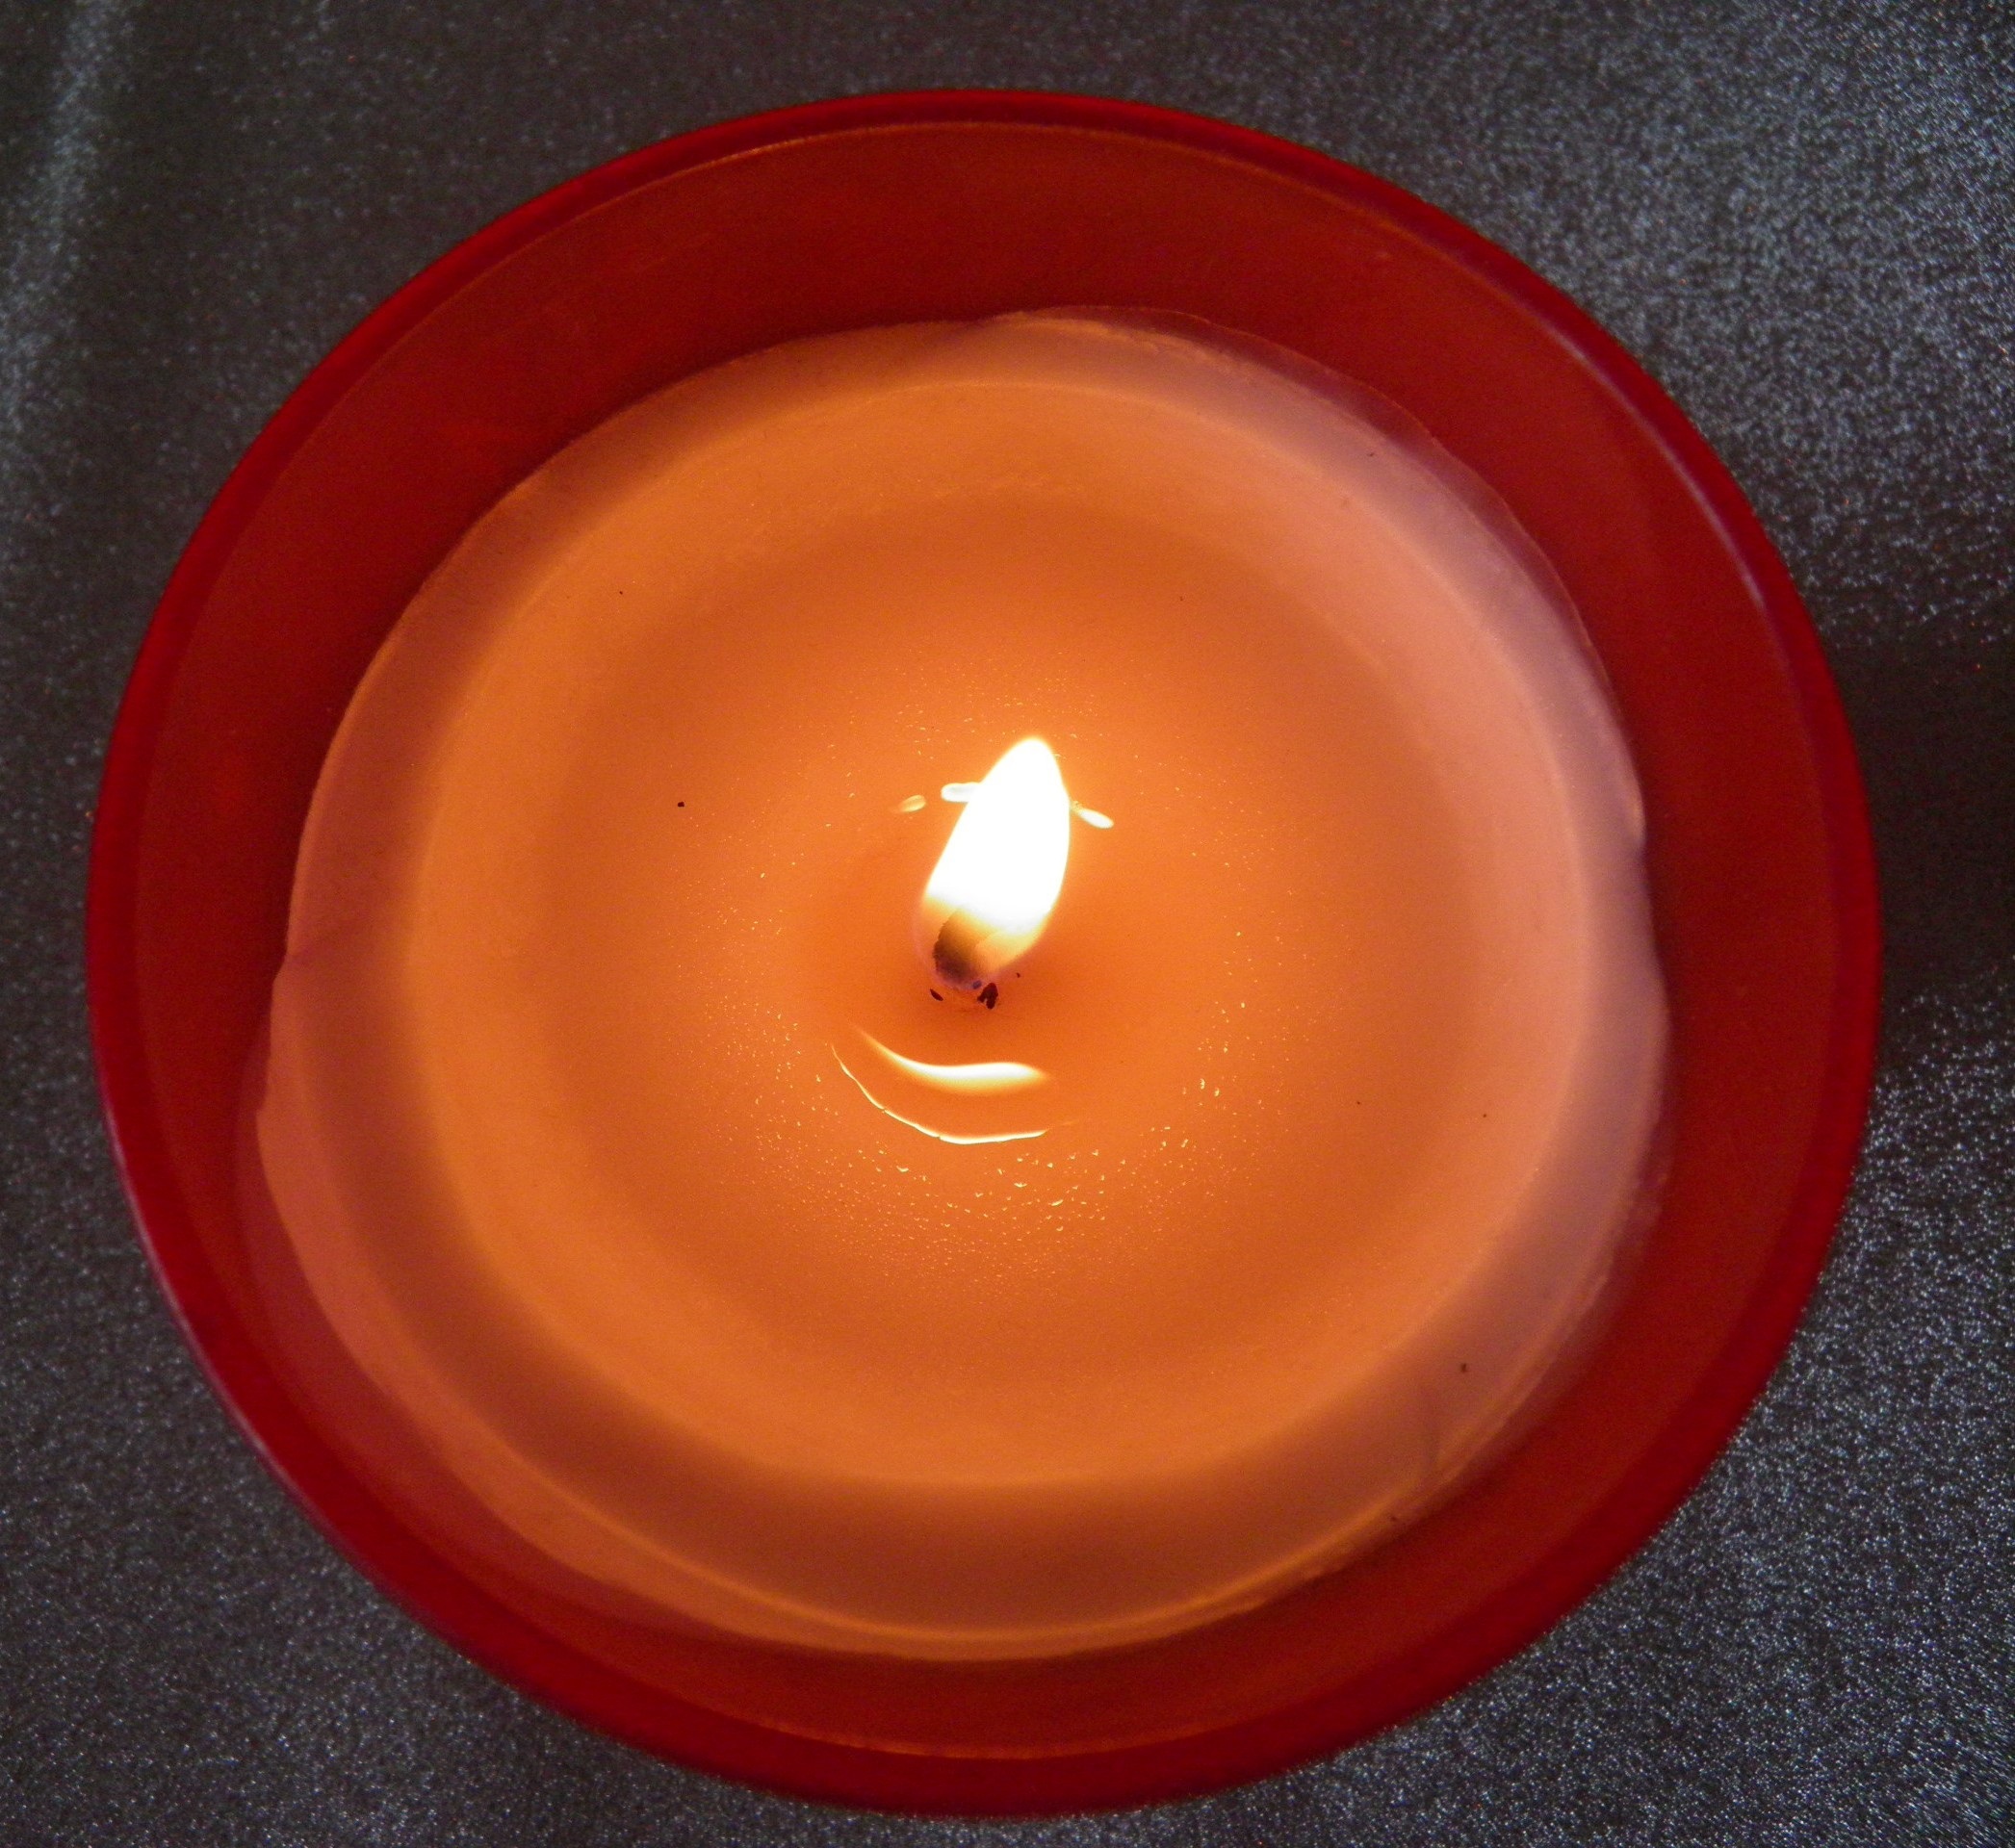
light, decoration, red, ceramic, flame, candle, lighting, season, circle, festive, burn, decorative, shape, candlelight, illumination, decorate, candle light, red candle